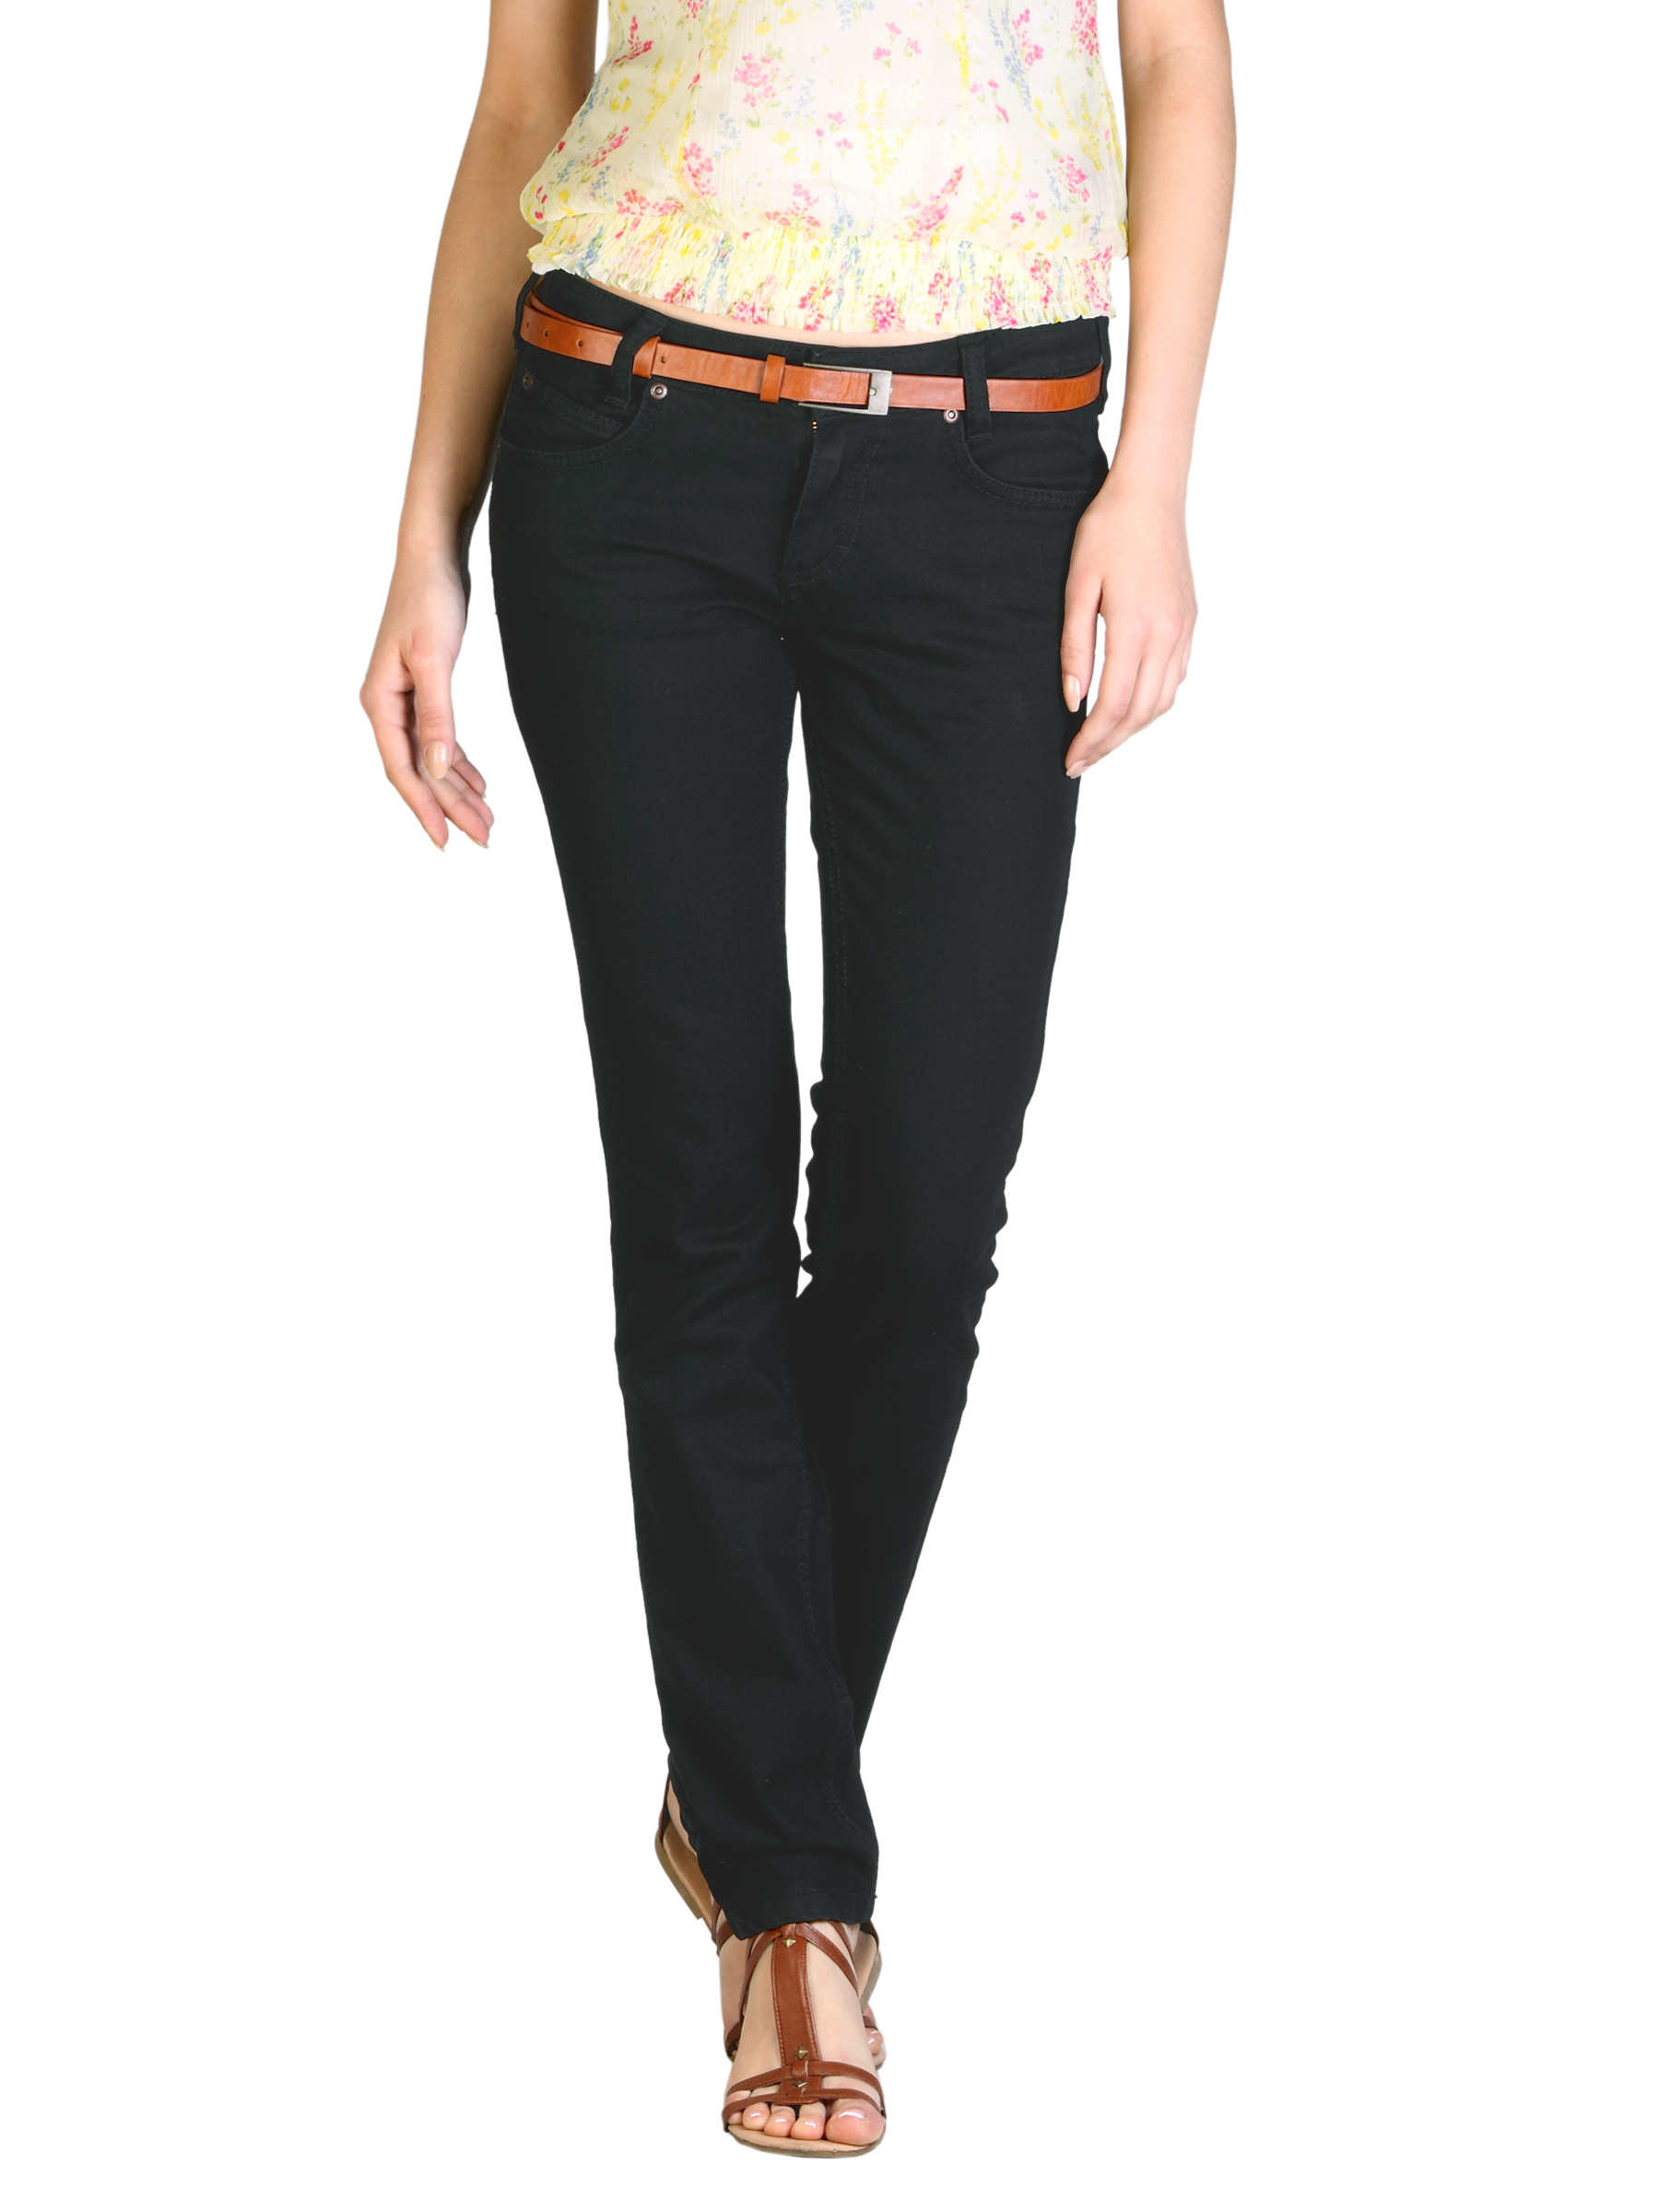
Wrangler Women Classics Jeans
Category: Apparel / Bottomwear / Jeans
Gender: Women
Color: Black
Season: Summer 2012
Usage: Casual